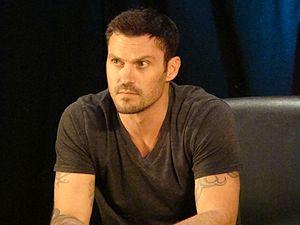
Brian Austin Green est un acteur et chanteur américain, né le 15 juillet 1973 à Van Nuys.